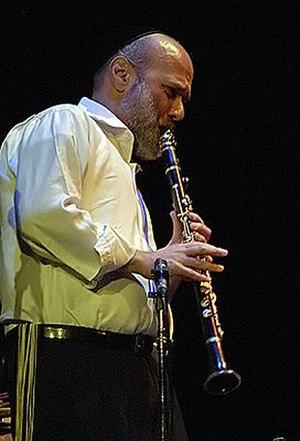
Andy Statman est un clarinettiste jouant du klezmer et un mandoliniste de bluegrass américain, devenu un hassid.